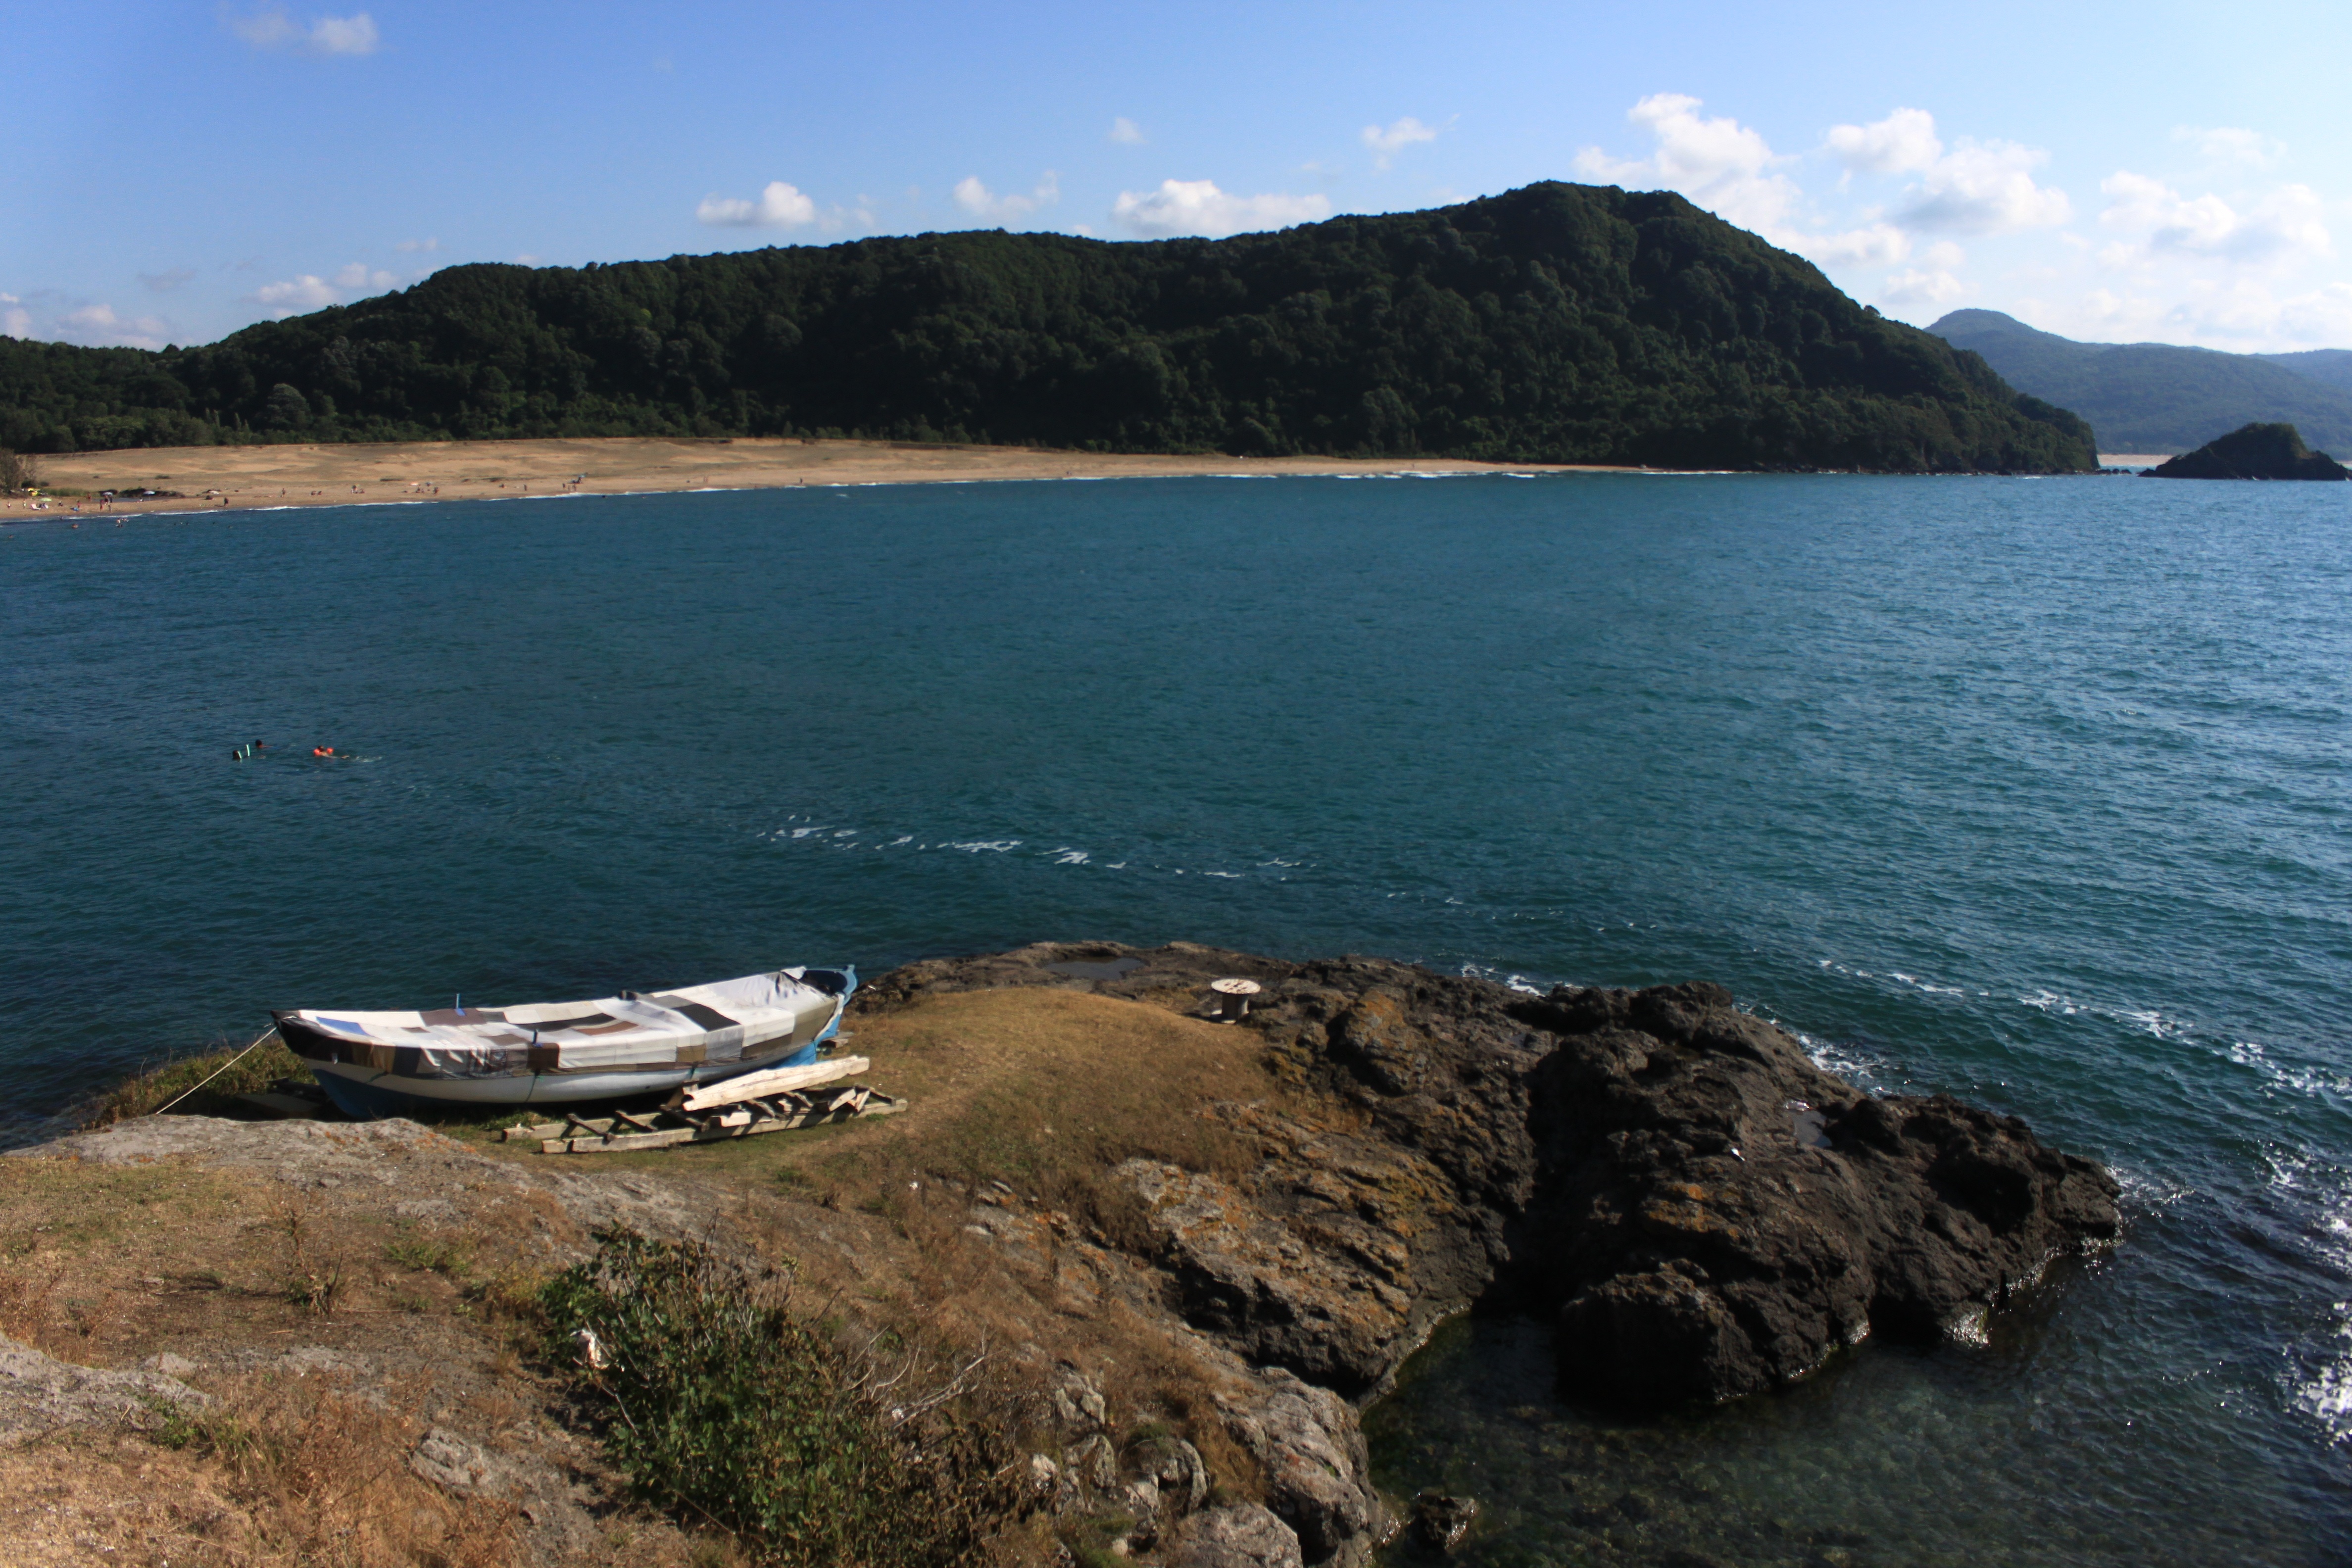
landscape, sea, coast, ocean, mountain, cloud, sky, boat, shore, lake, cliff, cove, vehicle, bay, reservoir, terrain, body of water, marine, loch, cape, islet, landform, geographical feature, bartin